Acro Sport I

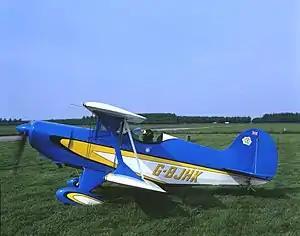

The Acro Sport is a single-seat aerobatic sportsplane designed by US aviation enthusiast Paul Poberezny in the early 1970s for homebuilding. Plans are marketed by Acro Sport Inc.